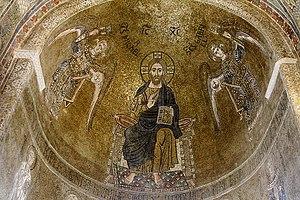
La cathédrale Santa Maria Assunta est une basilique située à Torcello, une île située au nord de la lagune de Venise, en Italie. Exemple notable d'architecture vénéto-byzantine, la cathédrale est l'un des édifices religieux les plus anciens de la Vénétie, datant de 639.